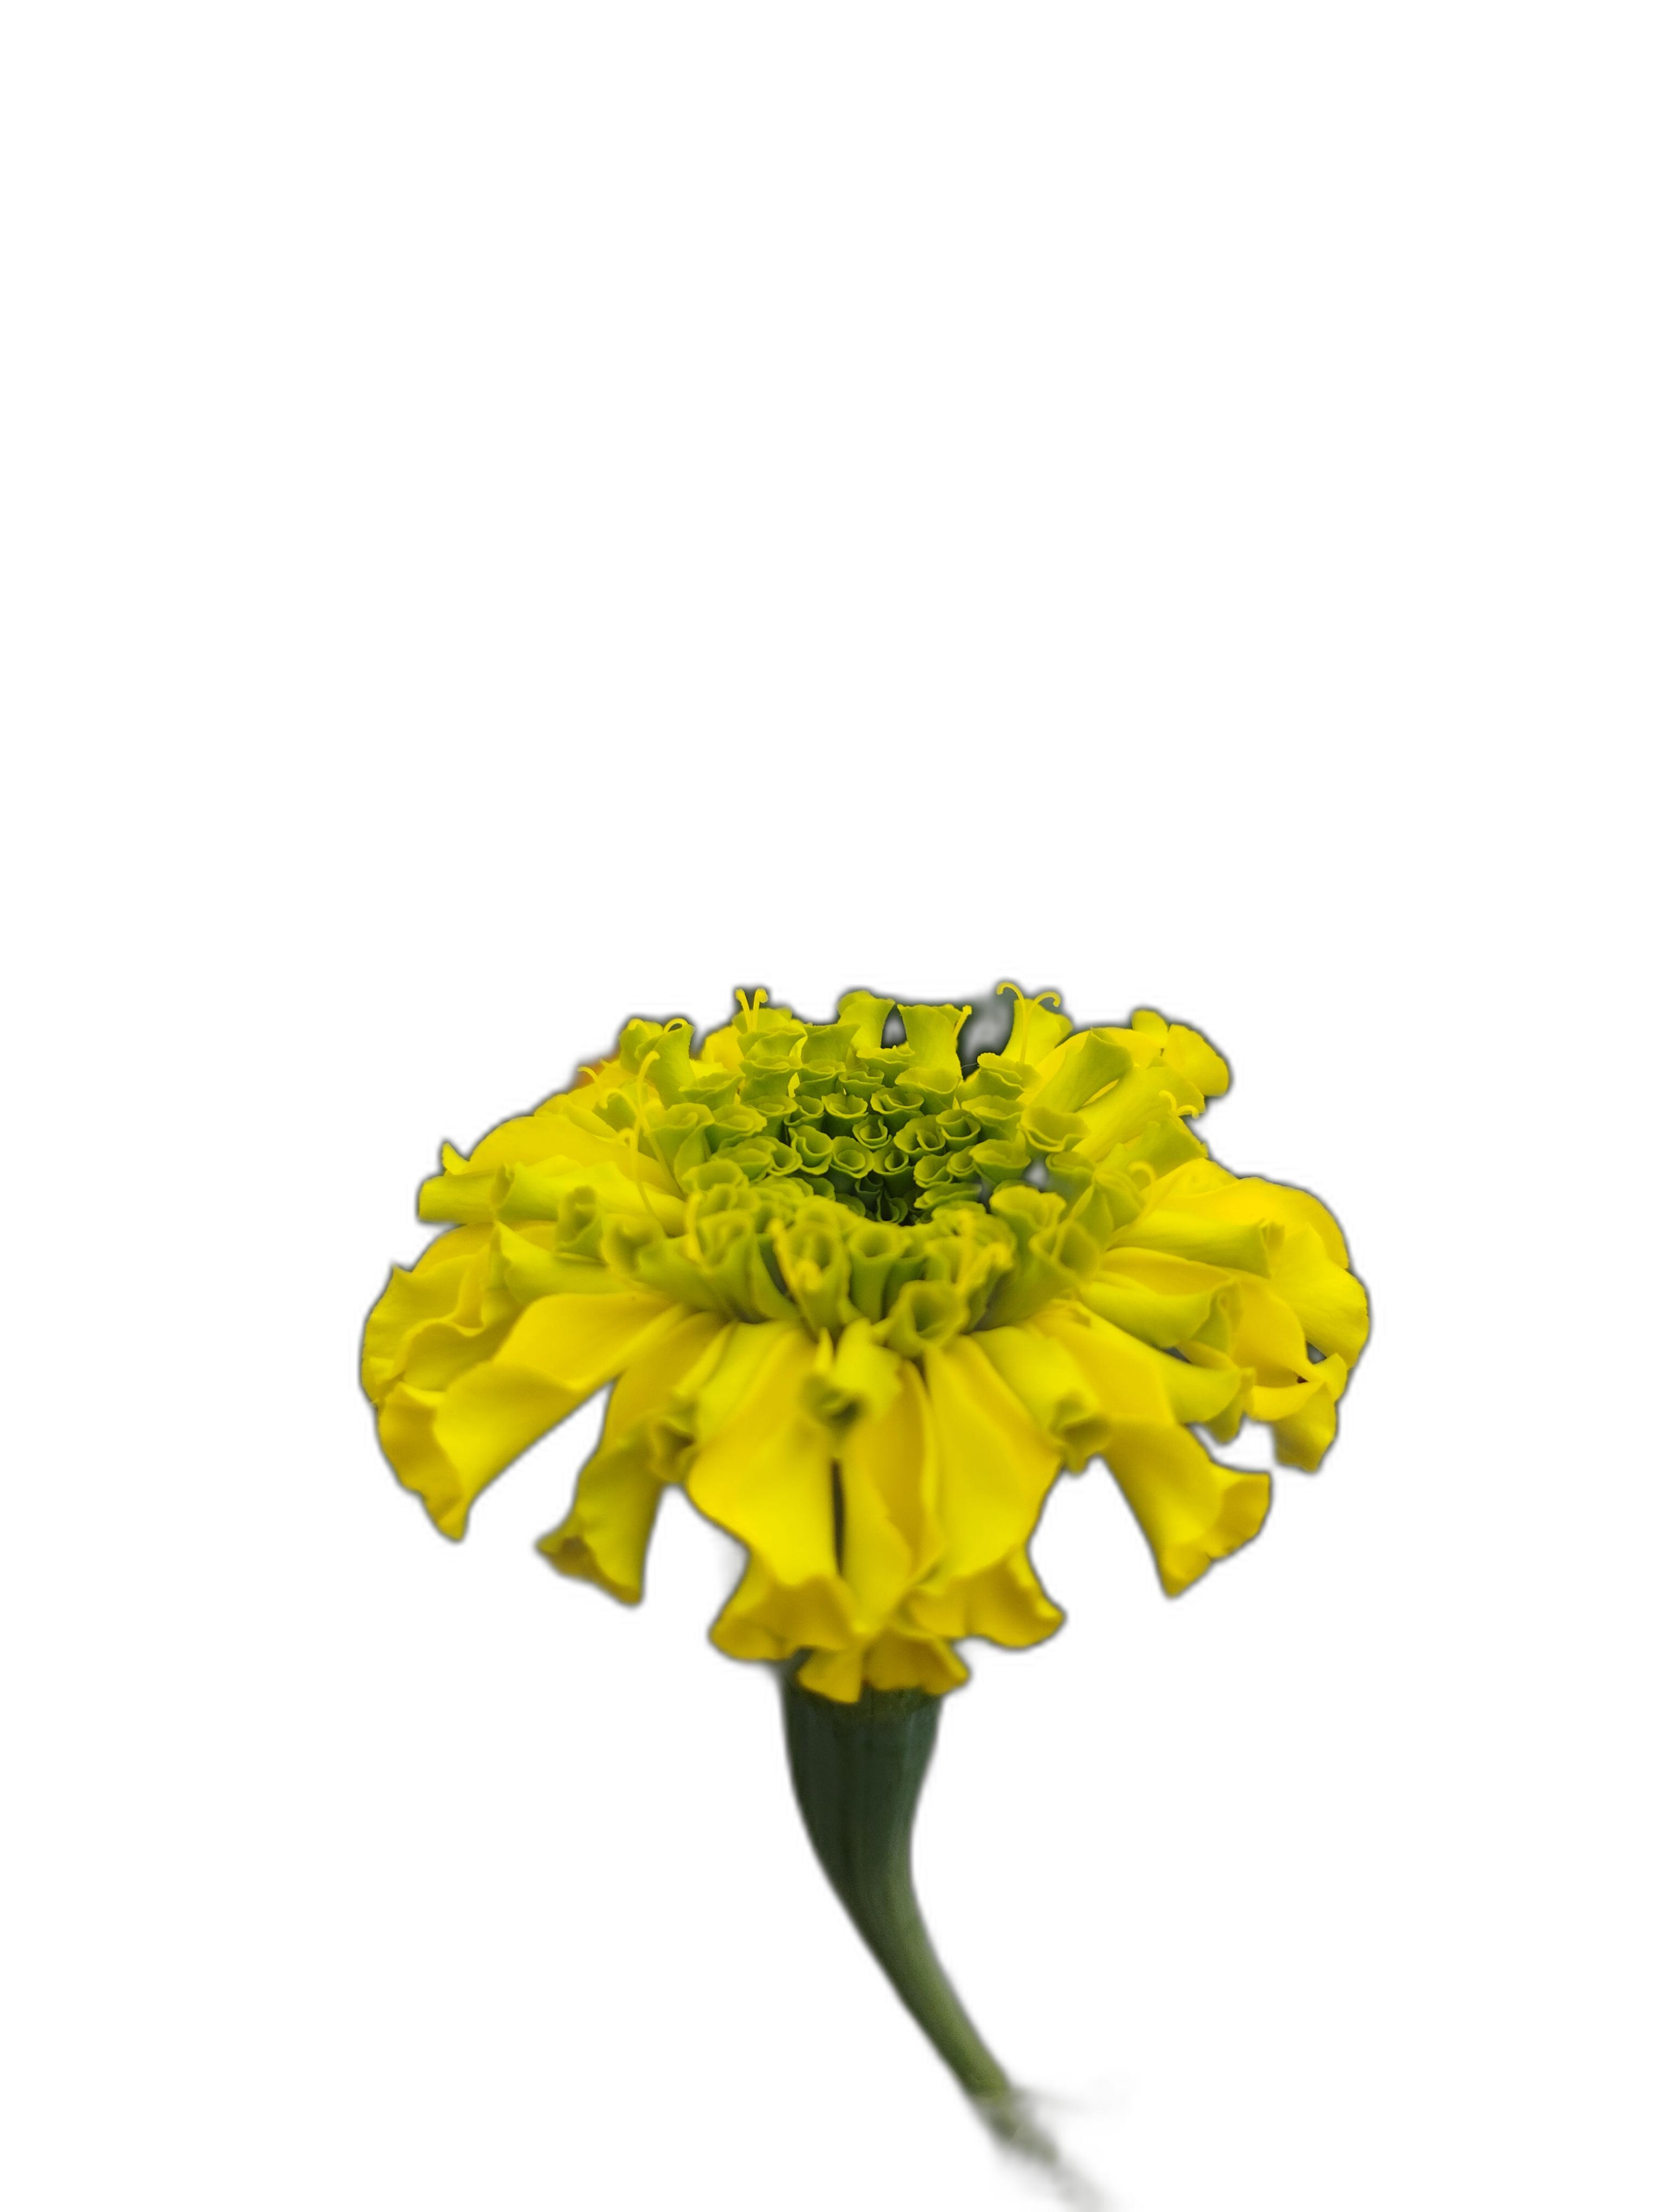
Label: Marigold